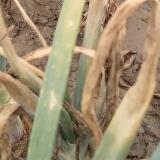
Crop: Onion
Condition: alternaria-d